Juliette Clarens

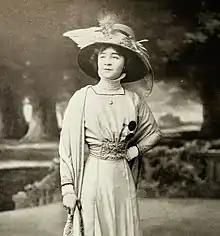
Juliette Clarens, from a 1909 publication.

Juliette Clarens (10 April 1887 – 10 October 1978), born Juliette Marie Charlotte Dietz-Monnin, was a French actress, singer, and writer.